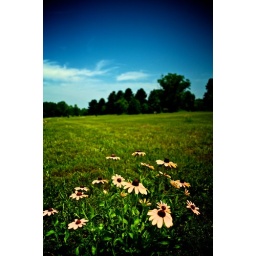
This little flower patch was all alone in a huge field so I thought I'd take a photo.